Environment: real
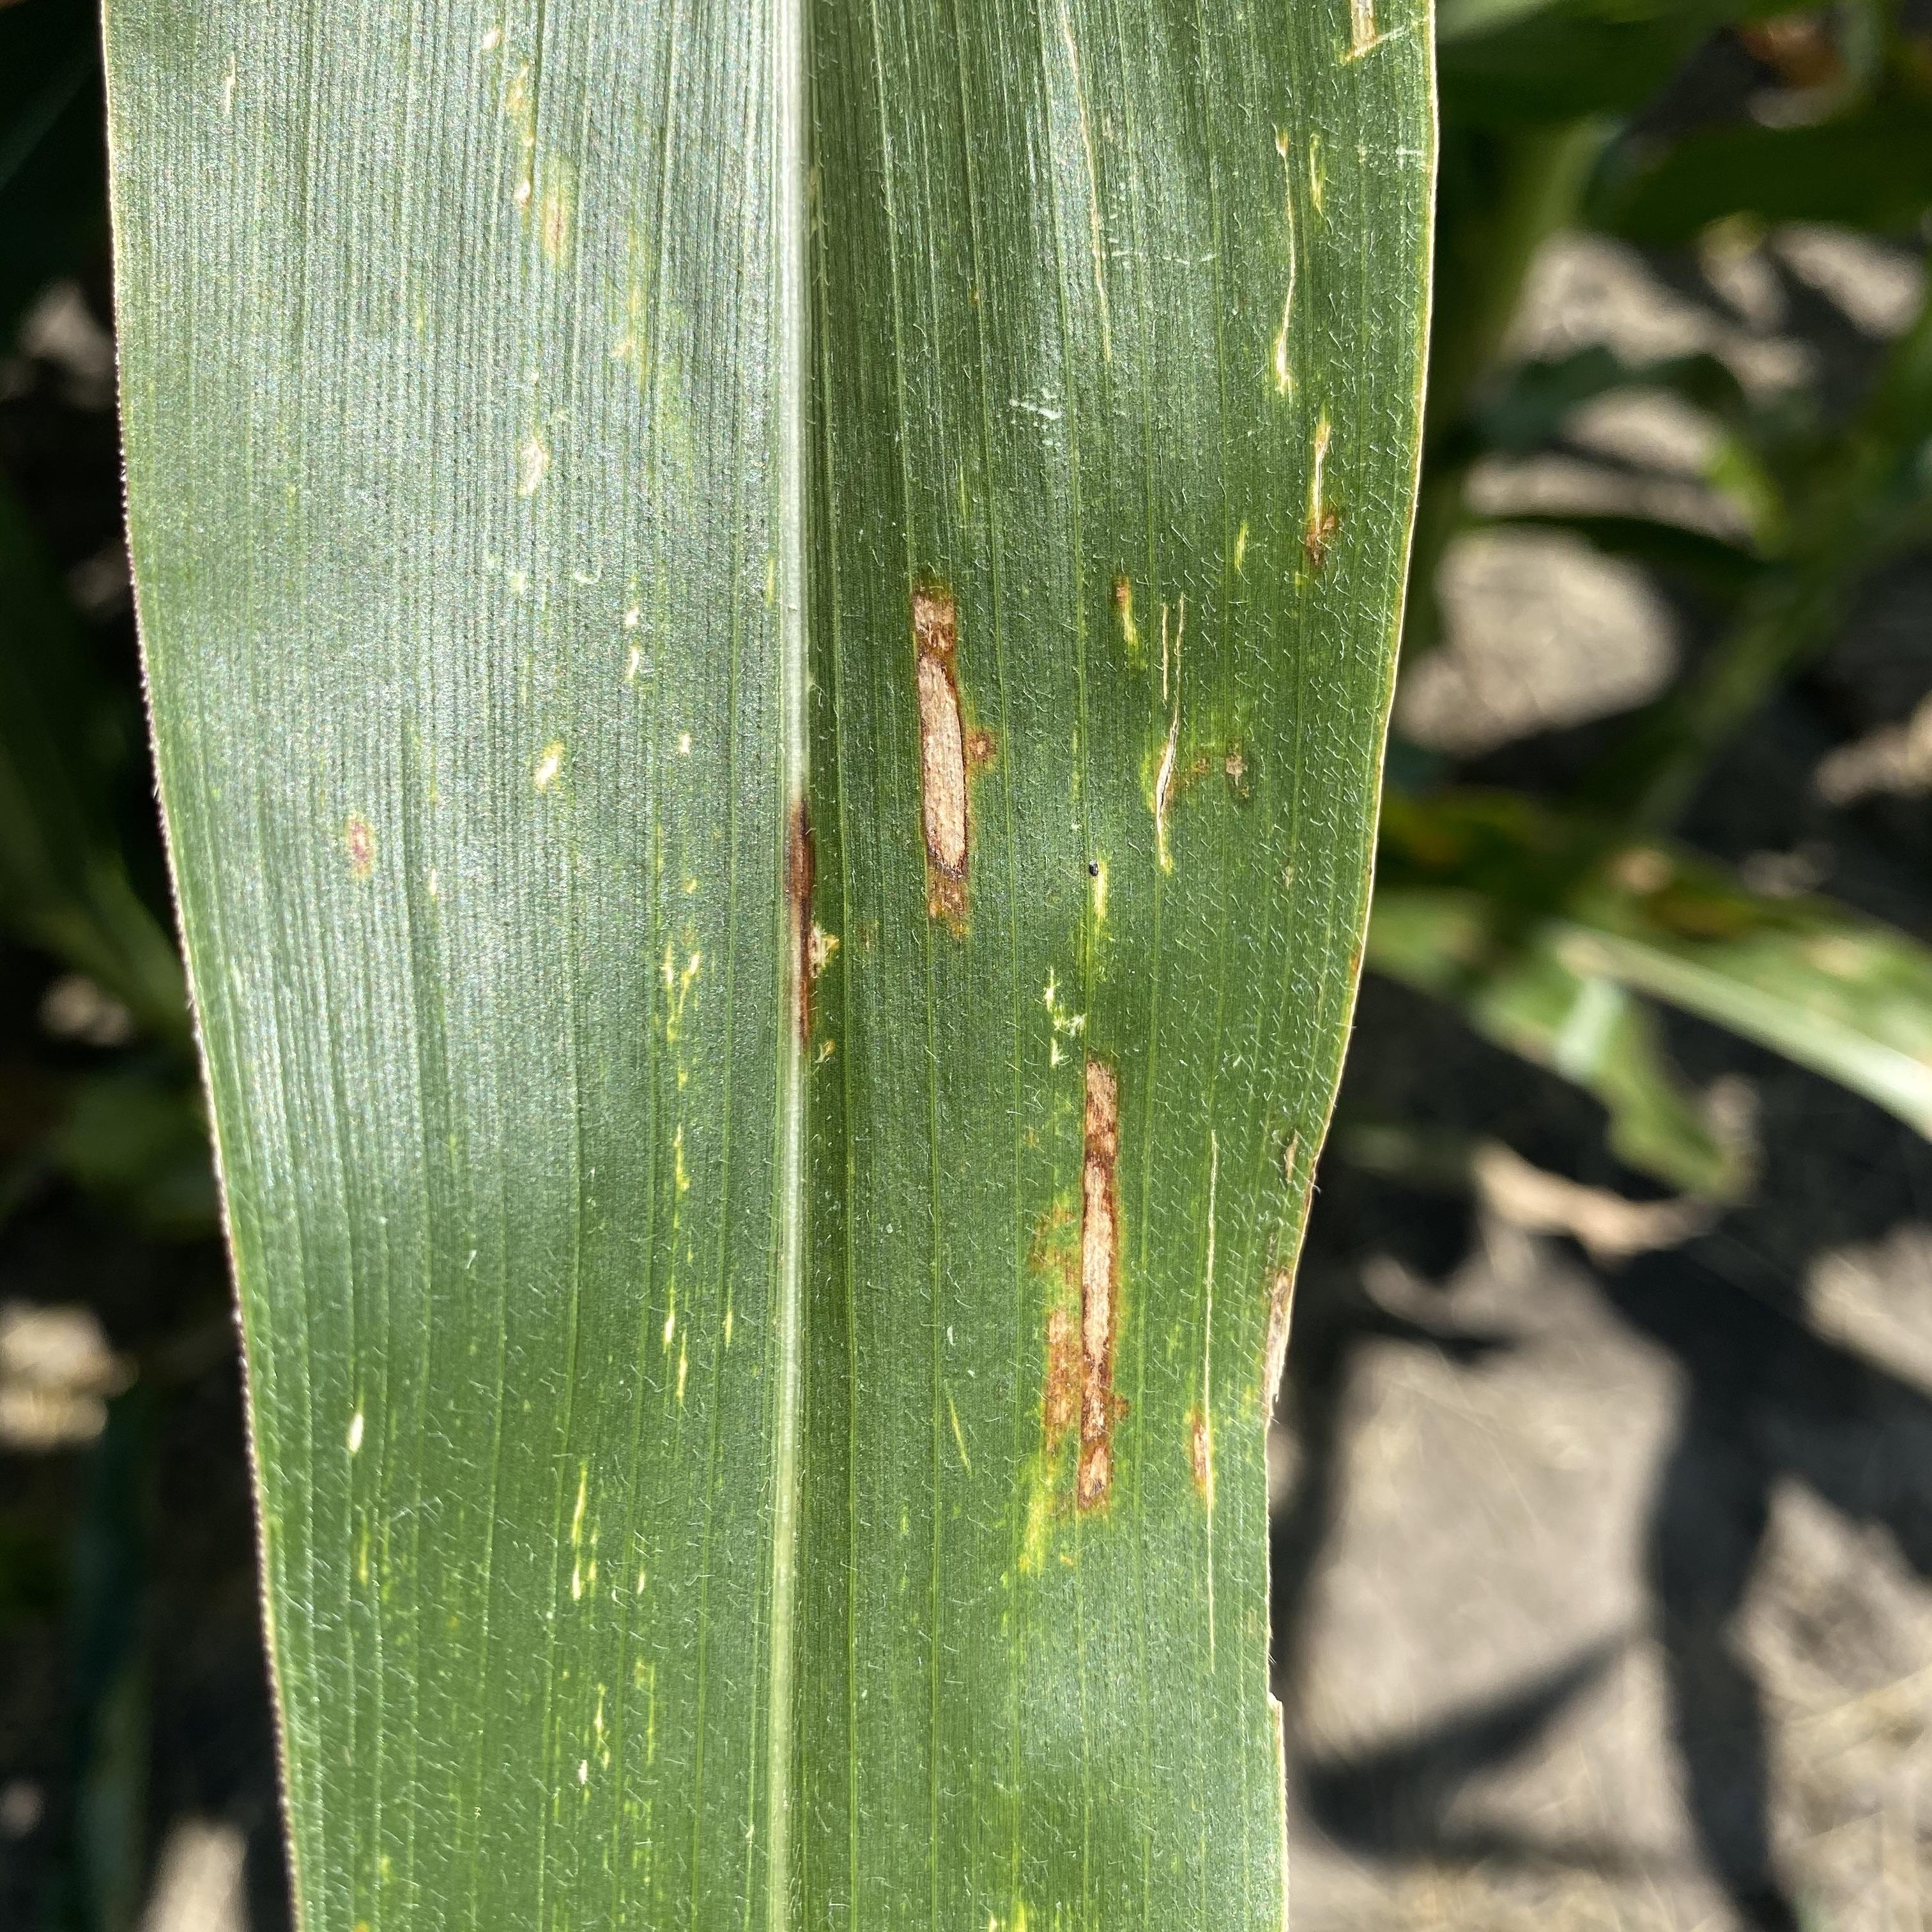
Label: gray_leaf_spot